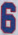
Number: 6